Seagrass

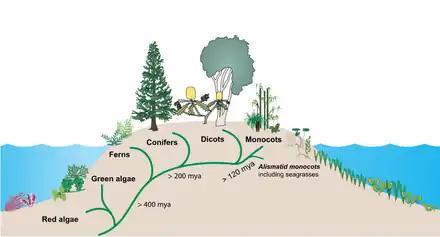
Evolution of seagrass, showing the progression onto land from marine origins, the diversification of land plants and the subsequent return to the sea by the seagrasses

Around 140 million years ago, seagrasses evolved from early monocots which succeeded in conquering the marine environment. Monocots are grass and grass-like flowering plants (angiosperms), the seeds of which typically contain only one embryonic leaf or cotyledon.